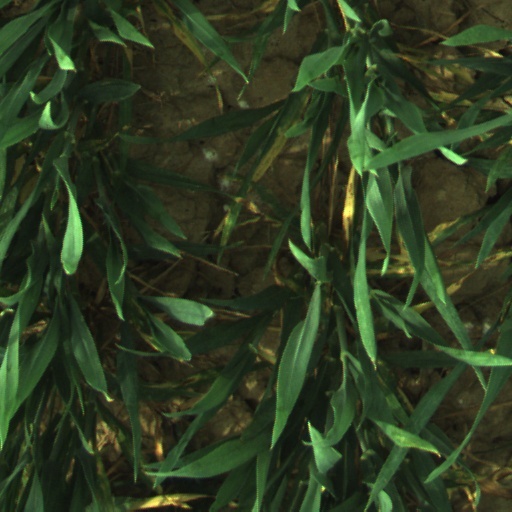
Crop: wheat